Twin City Rapid Transit Company

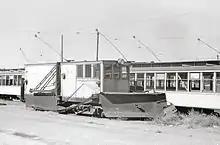
Snowplow streetcar, 1939.

From 1906 to 1926, TCRT experimented with "streetcar boats." Officially known as Express Boats, they were steam-powered vessels with designs reminiscent of the streetcars of the day. The boats operated between communities on Lake Minnetonka, but improved roads in that area hit ridership hard in the 1920s. Ultimately, seven were built, but most of them were scuttled in the lake in 1926.